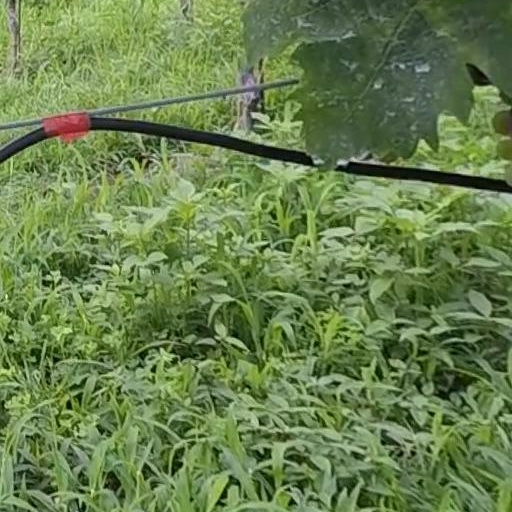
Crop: grape